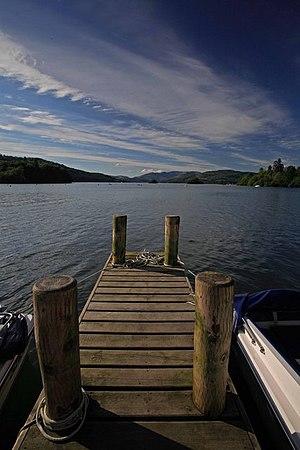
Les meurtres de la lande sont une affaire criminelle britannique des années 1960. De juillet 1963 à octobre 1965, Ian Brady et Myra Hindley assassinent cinq enfants et adolescents âgés de 10 à 17 ans. En octobre 1965, la police découvre un corps dans la maison du couple, mais n'arrête que Brady. Quelques jours plus tard, la police arrête Hindley pour complicité. Le même mois, deux enfants sont trouvés dans des tombes creusées dans Saddleworth Moor, une lande au nord de l'Angleterre. En mai 1966, Brady est condamné à l'emprisonnement à perpétuité pour trois meurtres ; Hindley est condamnée à la même peine, mais pour deux meurtres.